Trolleybuses in Pyongyang

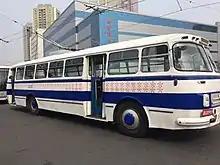
A veteran Chollima 72 trolleybus in Pyongyang. Each red distance star painted on the side represents 50,000 kilometres travelled without incident, so this trolleybus has travelled about .

New trolleybuses are also produced in other provinces and cities, such as in Chongjin.